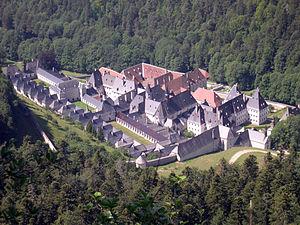
Monastère de la Grande Chartreuse, à Saint-Pierre-de-Chartreuse (Isère, Rhône-Alpes, France).
L'ordre des Chartreux, appelé aussi Ordre cartusien, est un ordre religieux contemplatif à vœux solennels français, de type semi-érémitique, fondé en 1084 par saint Bruno et six compagnons.
La liste des sites classés de l'Isère présente les sites naturels classés du département de l'Isère. Au 17 septembre 2015, ils sont au nombre de 5.
Voiron est une commune française située dans la neuvième circonscription du département de l'Isère en région Auvergne-Rhône-Alpes et, autrefois, rattachée à l'ancienne province du Dauphiné.
L’oraison silencieuse est une forme de prière silencieuse. Cette manière de prier existe dans le christianisme depuis les origines, même si elle a été particulièrement mise en valeur par les différents ordres monastiques, et théorisée plus récemment par l'Ordre du Carmel, où elle est pratiquée deux heures par jour. Cette prière est présentée comme un temps consacré à s’éveiller à la présence de Dieu dans le cœur du pratiquant, à un dialogue amoureux avec le Christ, avec Dieu, pour atteindre la contemplation divine, et se laisser transformer par Dieu.
La liste des chartreuses recense, par ordre alphabétique, toutes les chartreuses du monde actuellement habitées ou non par des moniales chartreuses ou moines chartreux.
Le roman de Henry Fielding Histoire de Tom Jones, enfant trouvé, abrégé en Tom Jones, publié par l'éditeur londonien Andrew Millar en 1749, est un livre ambitieux et innovateur, mais dont les fondements s'appuient, soit a contrario, soit directement, sur plusieurs traditions littéraires faisant florès depuis la fin du XVIIᵉ siècle et le début du XVIIIᵉ siècle.
Le parc naturel régional de Chartreuse est un parc naturel régional situé en France sur les départements de l'Isère et de la Savoie en région Auvergne-Rhône-Alpes.